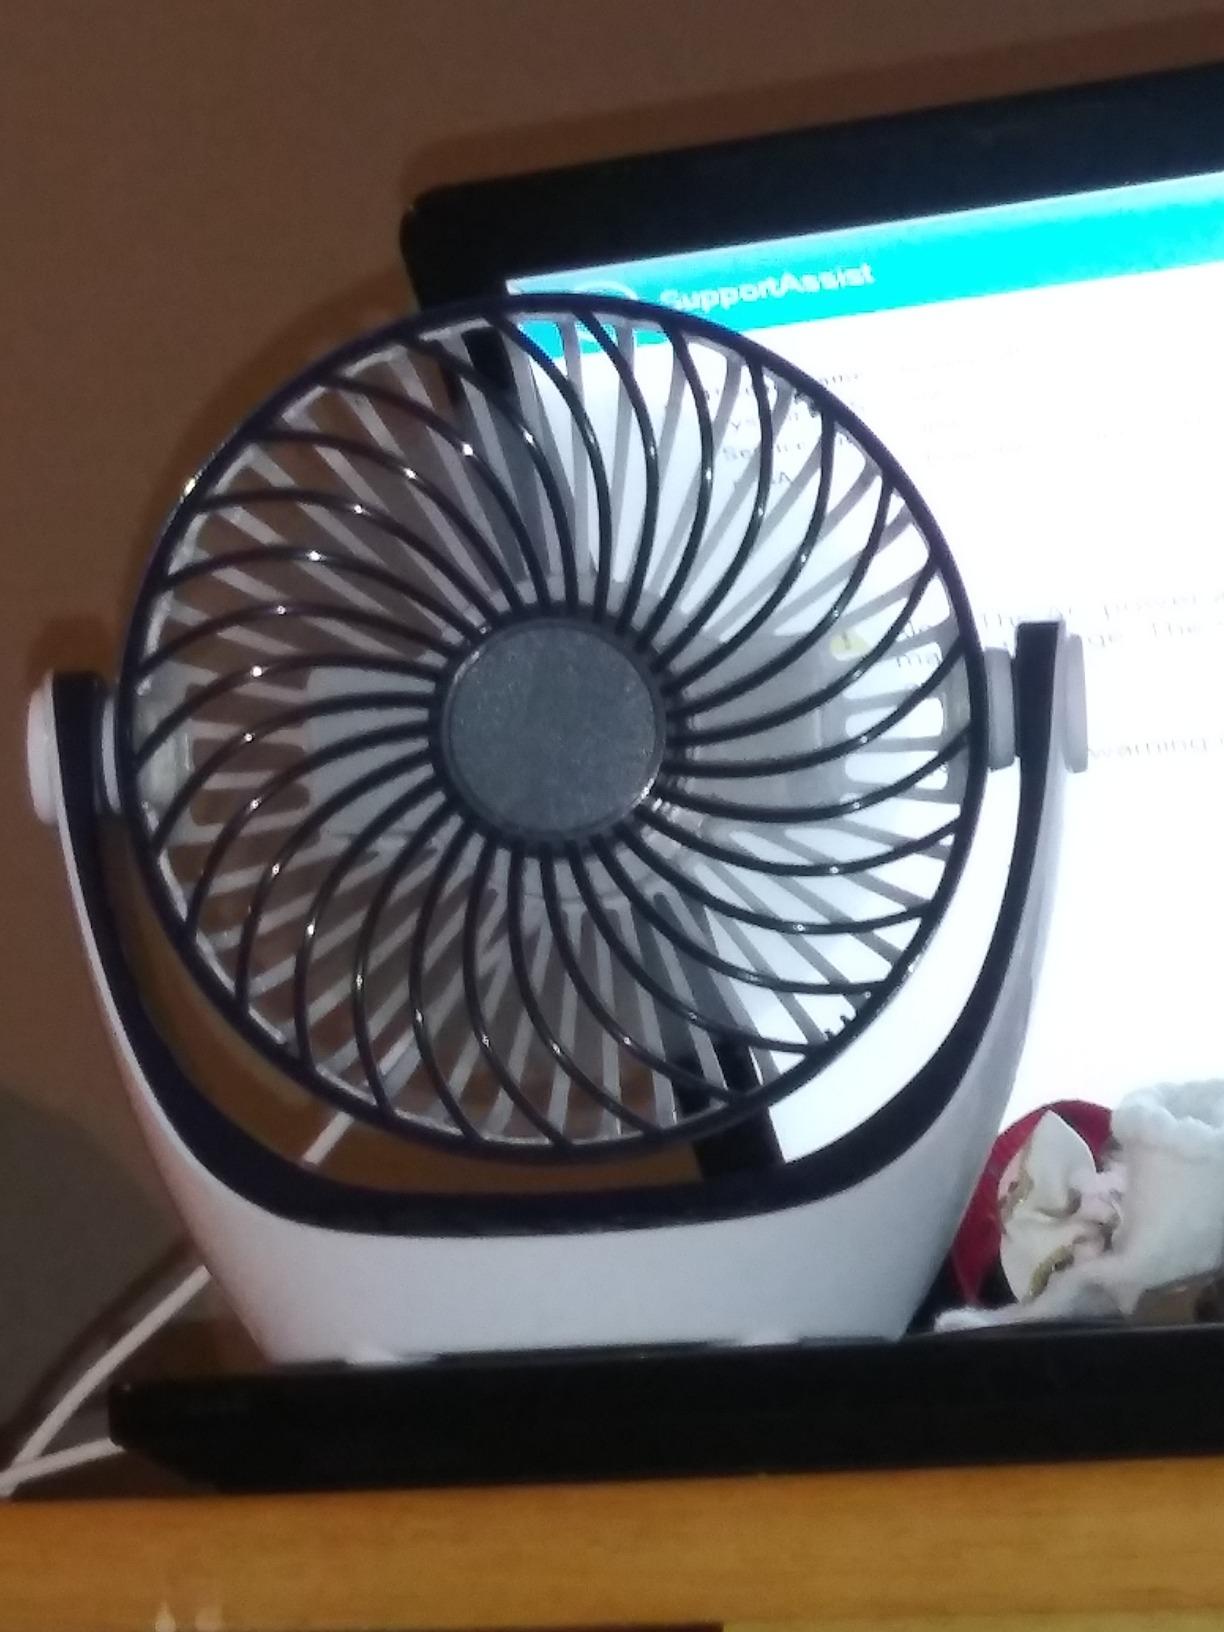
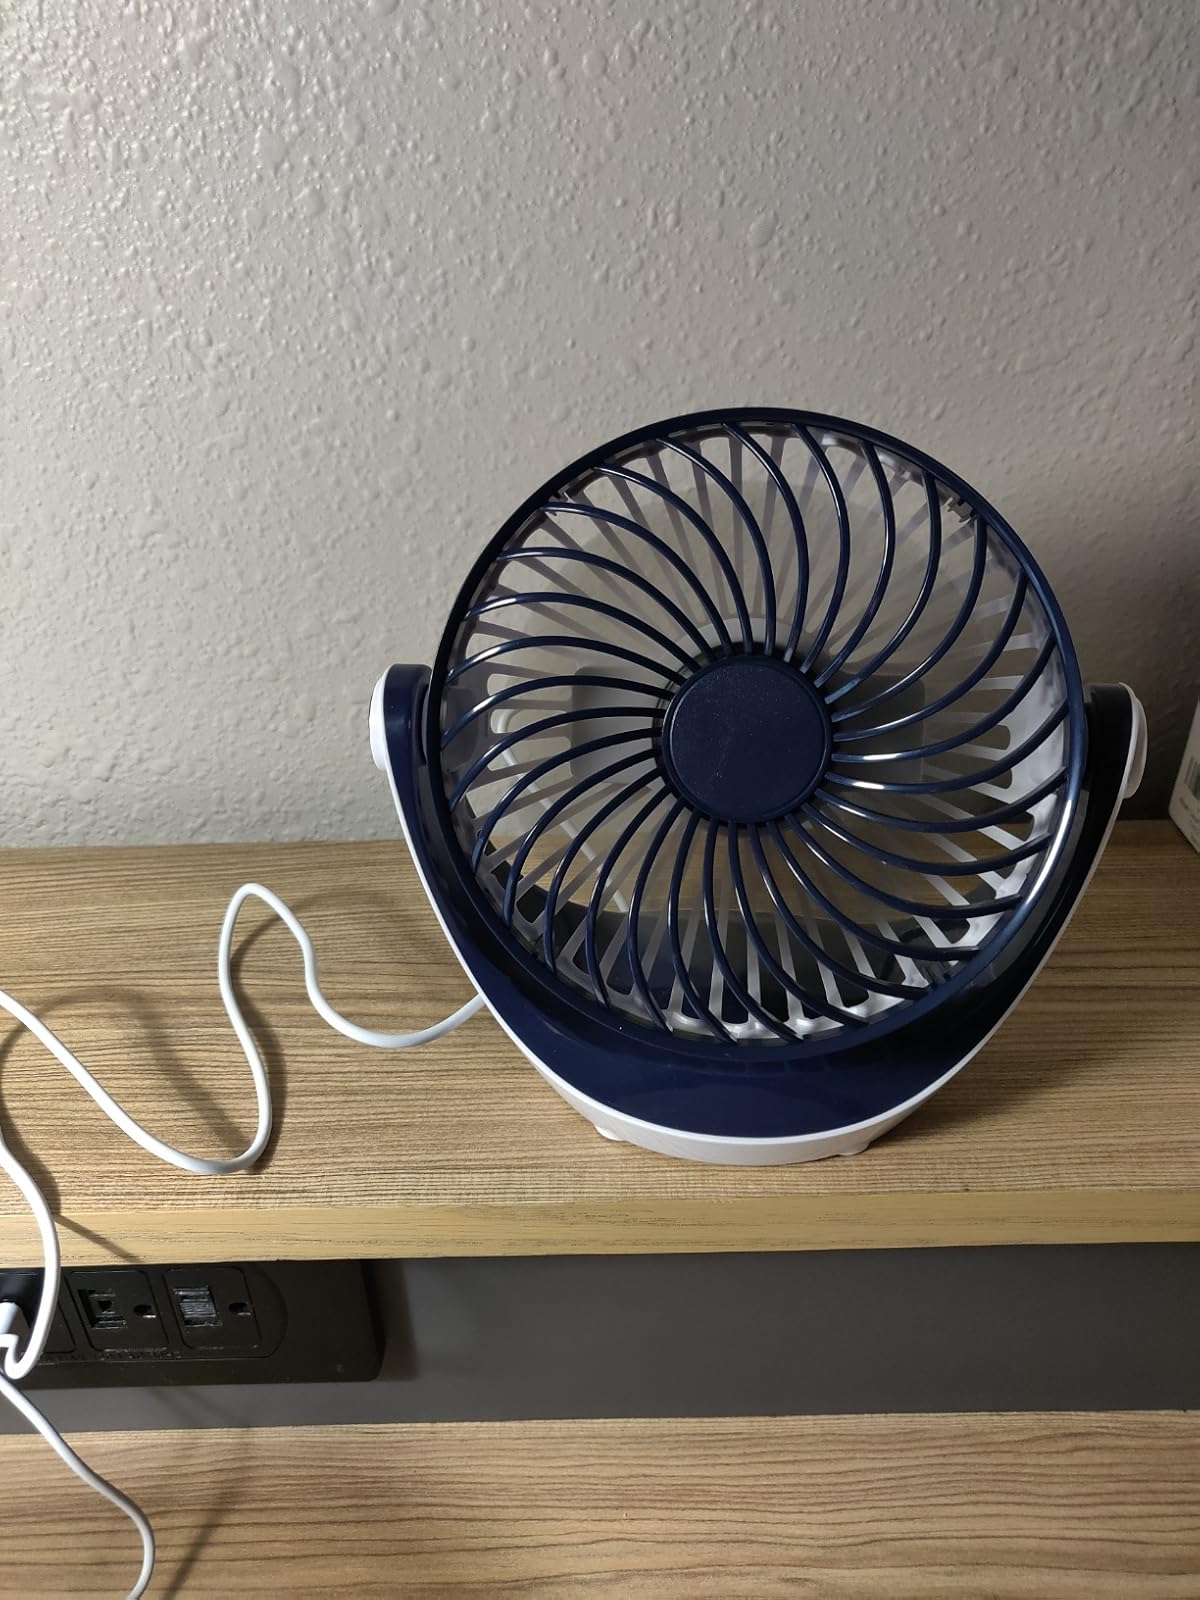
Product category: fan
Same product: yes